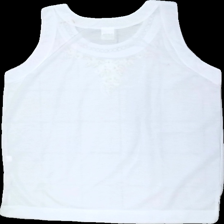
View: back
Type: Tank top
Category: Ladies
Brand: Not in the list
Brand text on label: Donna
Colors: Blue, White, Green
Material: 100% polyester
Pattern: Embroidered
Cut: Regular
Size: M
Season: All
Stains: Major
Price range: <50
Recommended usage: Export